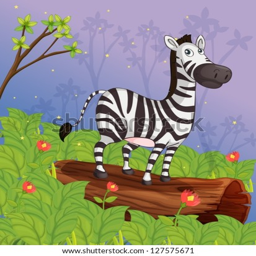
illustration of a zebra in the garden